Anatole Dussaut

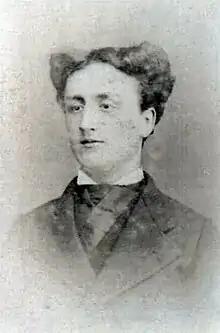
Anatole Dussaut

Anatole Dussaut (1857–1906) was a French draughts player and the first Draughts World Champion, winning it in 1885; he won the championship the first three years it was held. He is known for his "Le Gambit Dussaut". In that period, the tournament took place solely in France but had international players, including all of the world's best.